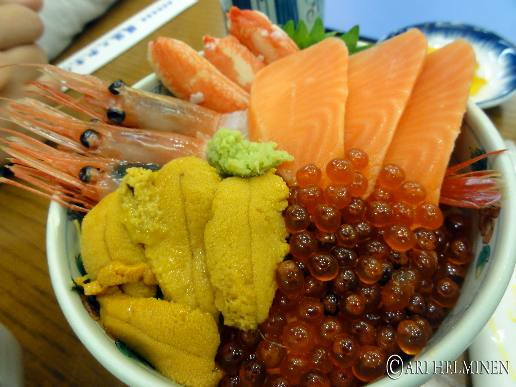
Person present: No